Chinese sun and moon mirrors

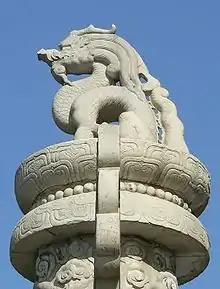
"Hou" (犼) dragon sitting on a "chenglupan" (承露盤) "dew collecting plate" capping a "huabiao" column

The most common Chinese term for a sun-mirror, "yangsui" ( or ) is a compound word combining ""yang"" (meaning "sunshine", the same as in "yin and yang") with "sui" (遂; meaning to advance; accomplish; achieve or 燧; meaning to light a fire). The "Hanyu Da Cidian" unabridged Chinese dictionary gives three meanings for "yangsui" (陽遂): "Also written 阳燧, a concave bronze mirror anciently used to start a fire from sunlight."; "appearance of clear, unobstructed flowing", which was first recorded in a poem (洞箫赋) by Wang Bao; and "an ancient type of chariot window that admits light", which was first recorded in the "Book of Jin".